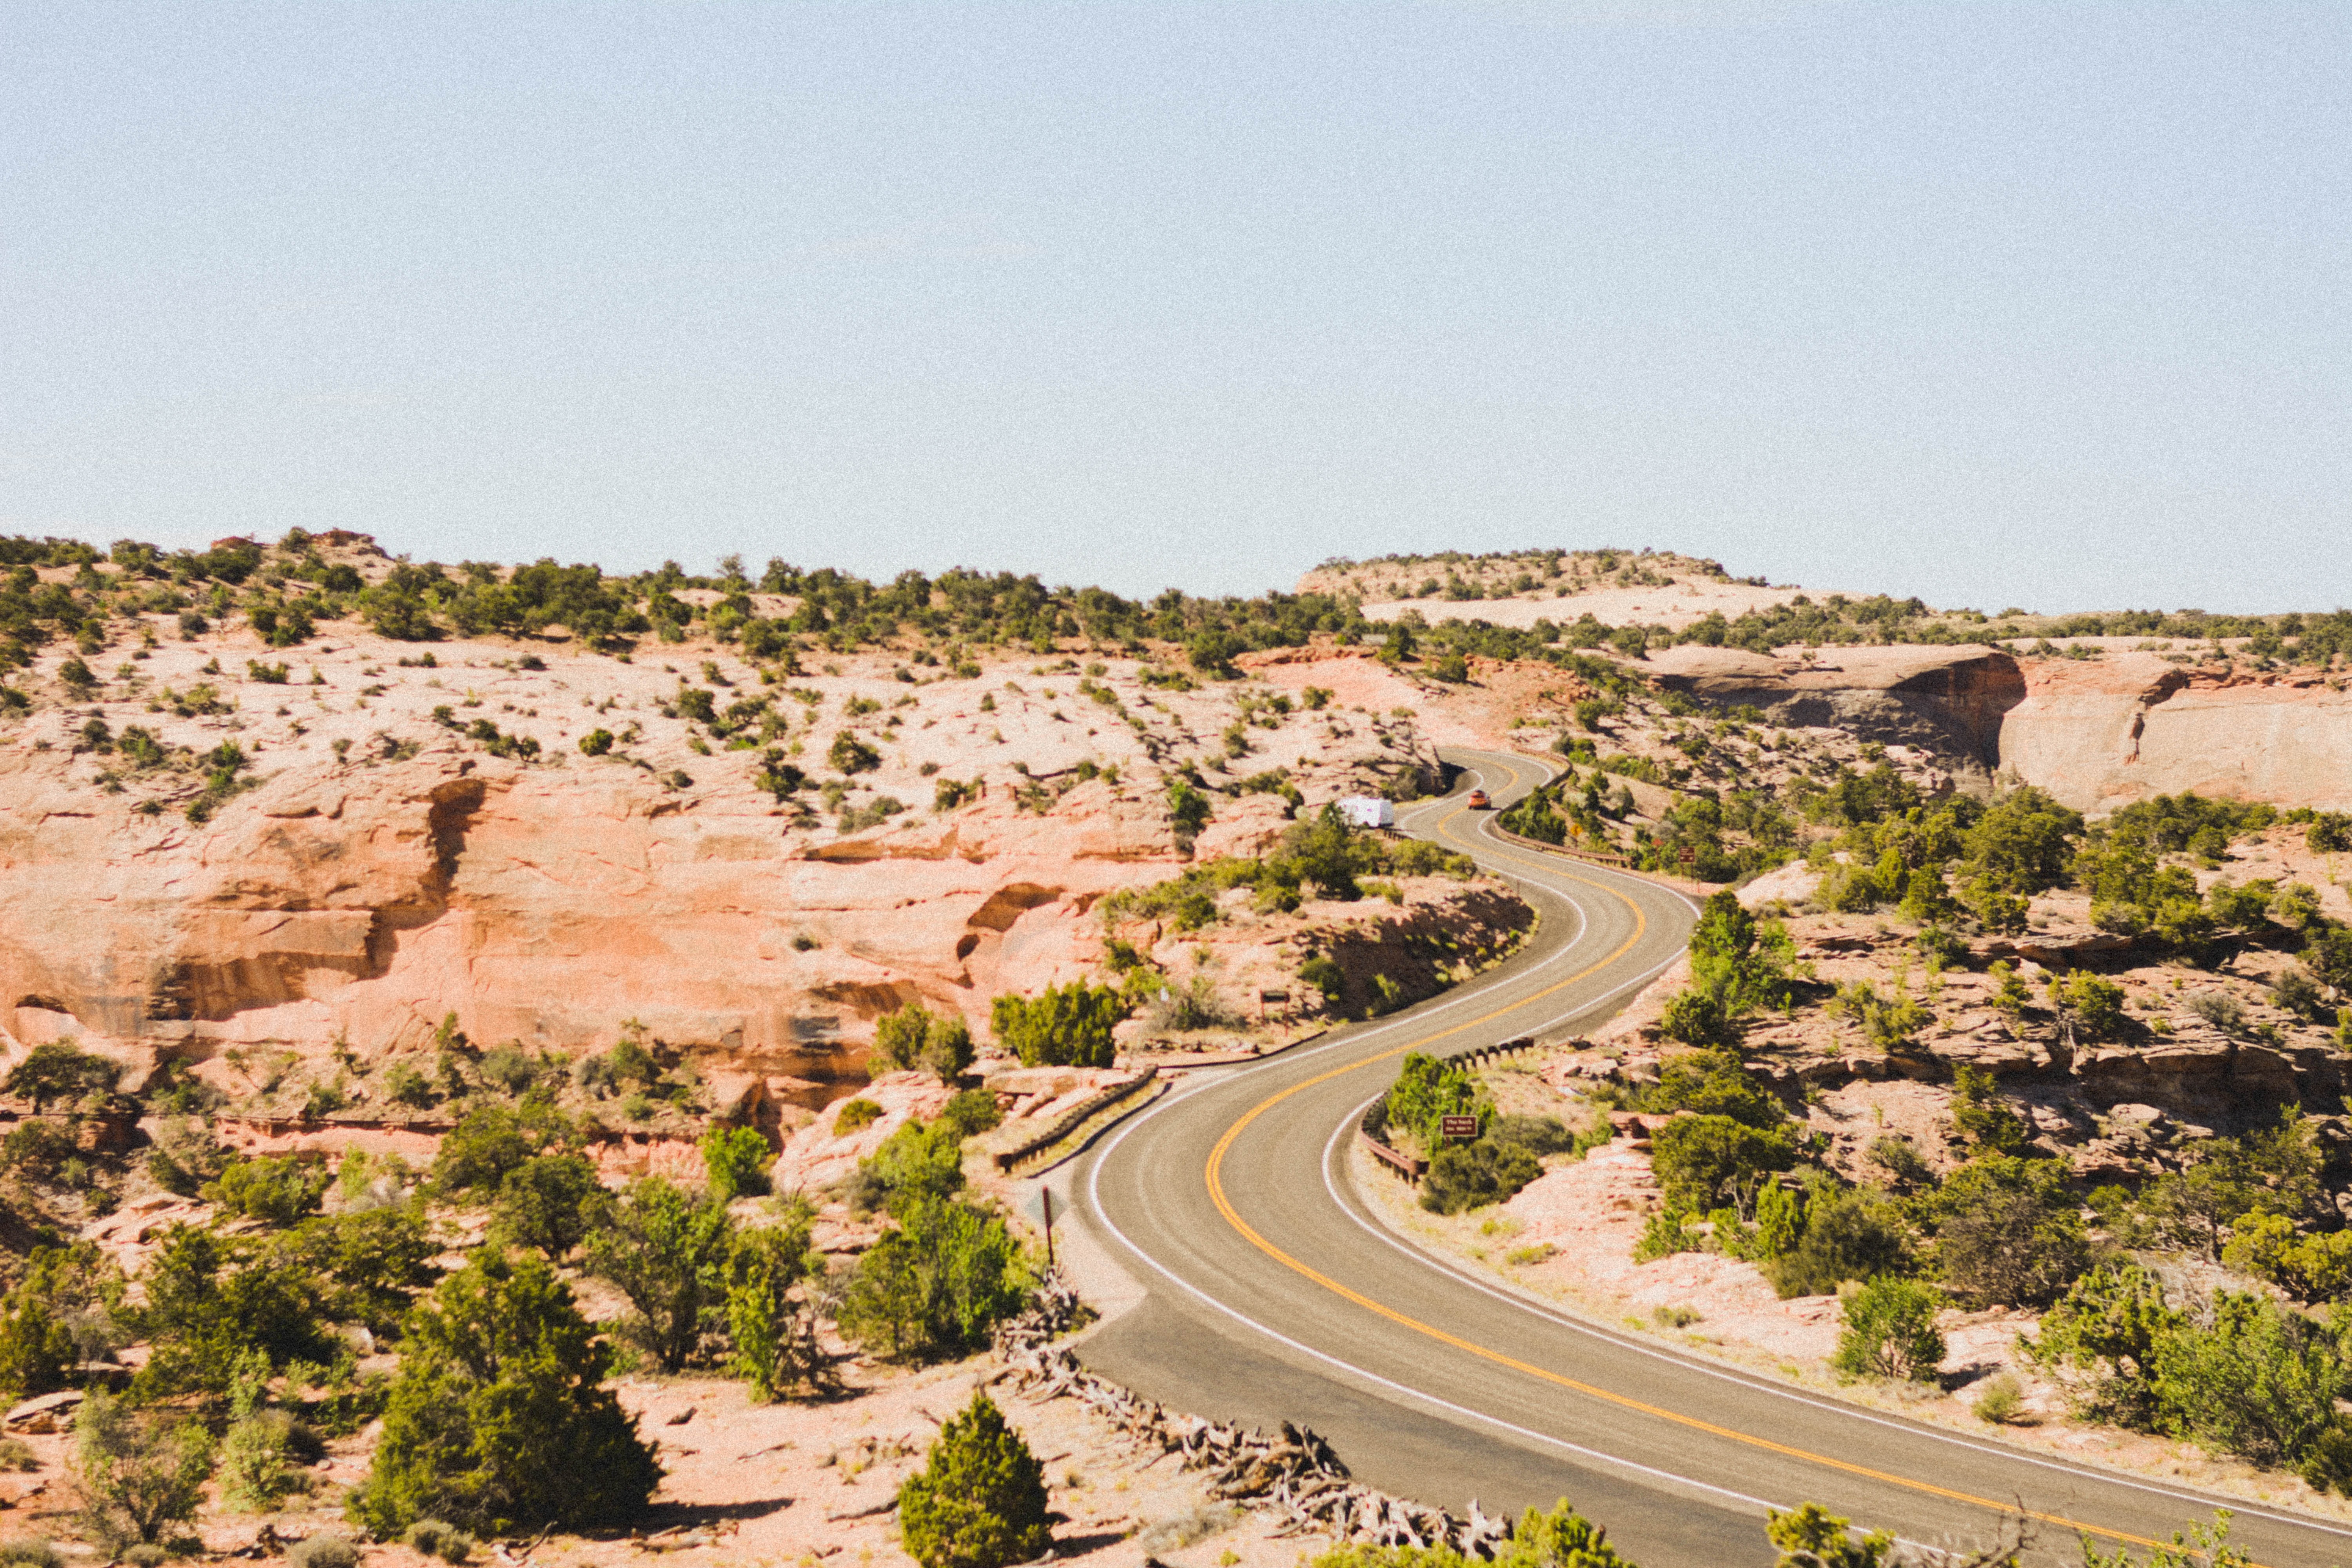
landscape, tree, sand, rock, sky, road, formation, soil, national park, geology, badlands, wadi, aeolian landform, ecoregion, shrubland, plant community